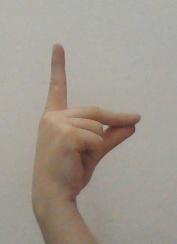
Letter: ta